The Bastards of Pizzofalcone

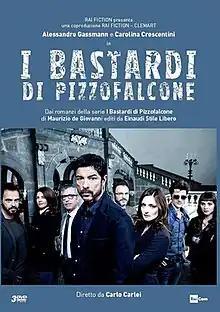
Italian DVD cover (Season 1)

The Bastards of Pizzofalcone is an Italian police procedural crime drama television series based on the "I bastardi di Pizzofalcone" novels by Maurizio de Giovanni. It premiered on Rai 1 on 9 January 2017, and ran for four seasons.